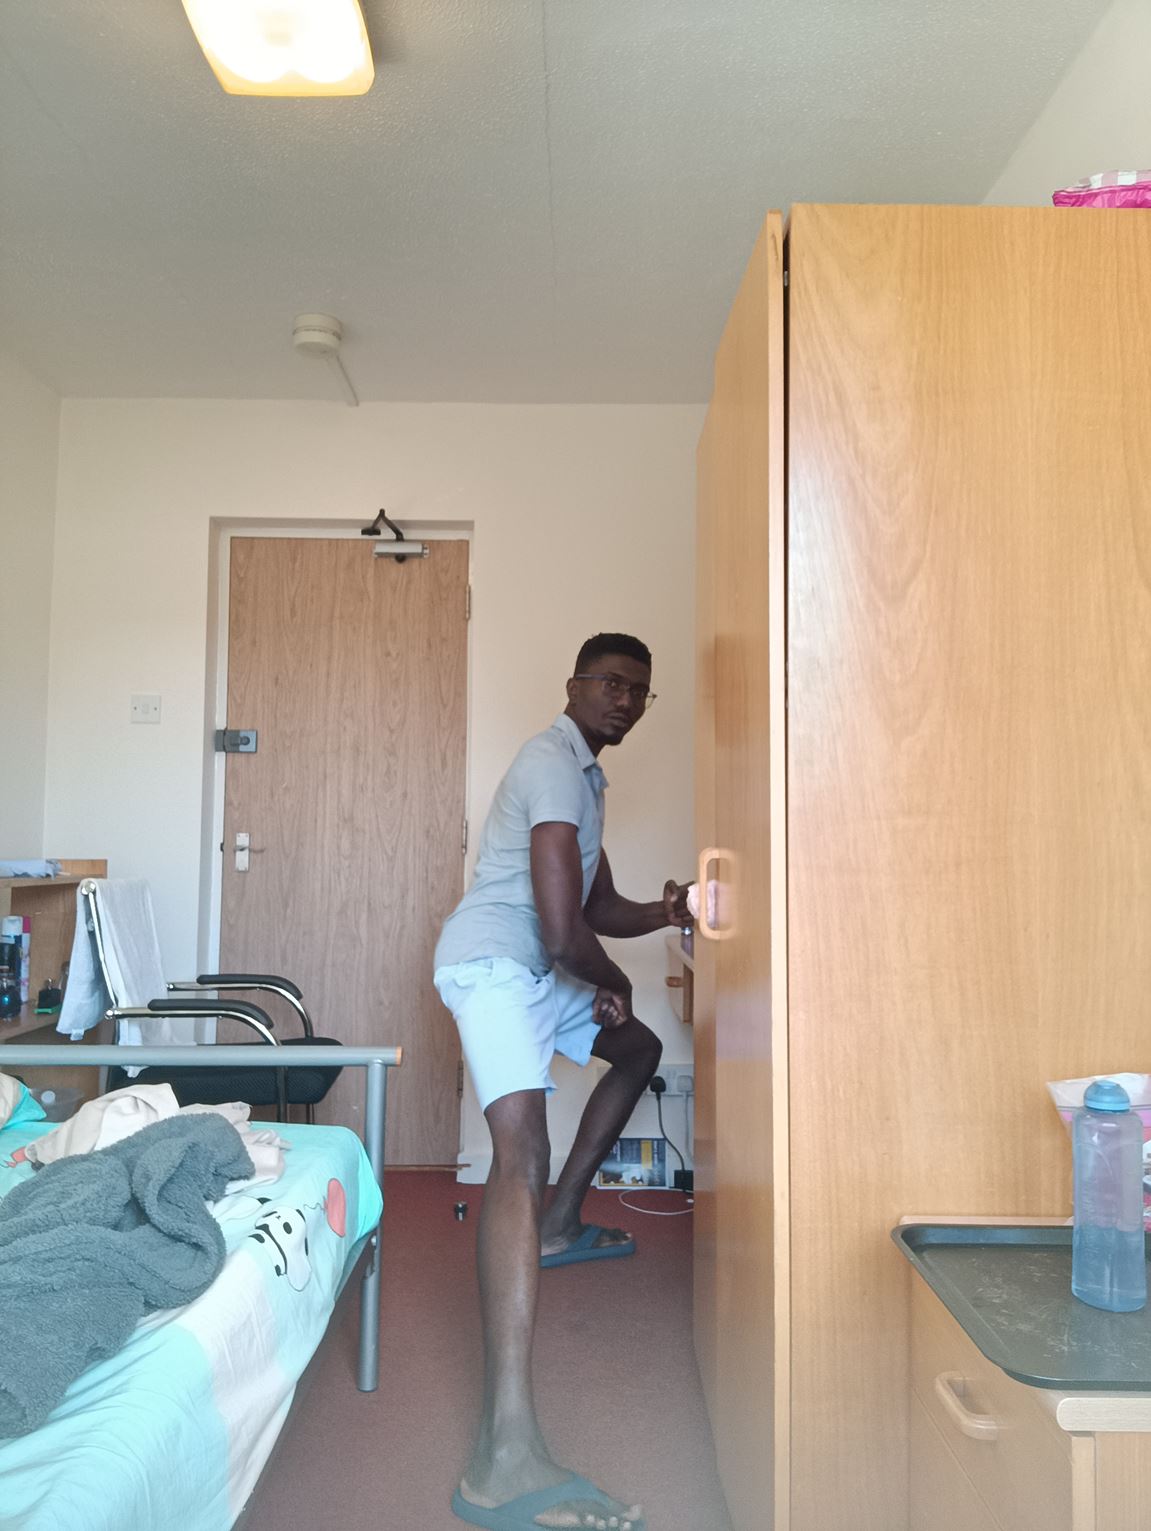
Posture: stand